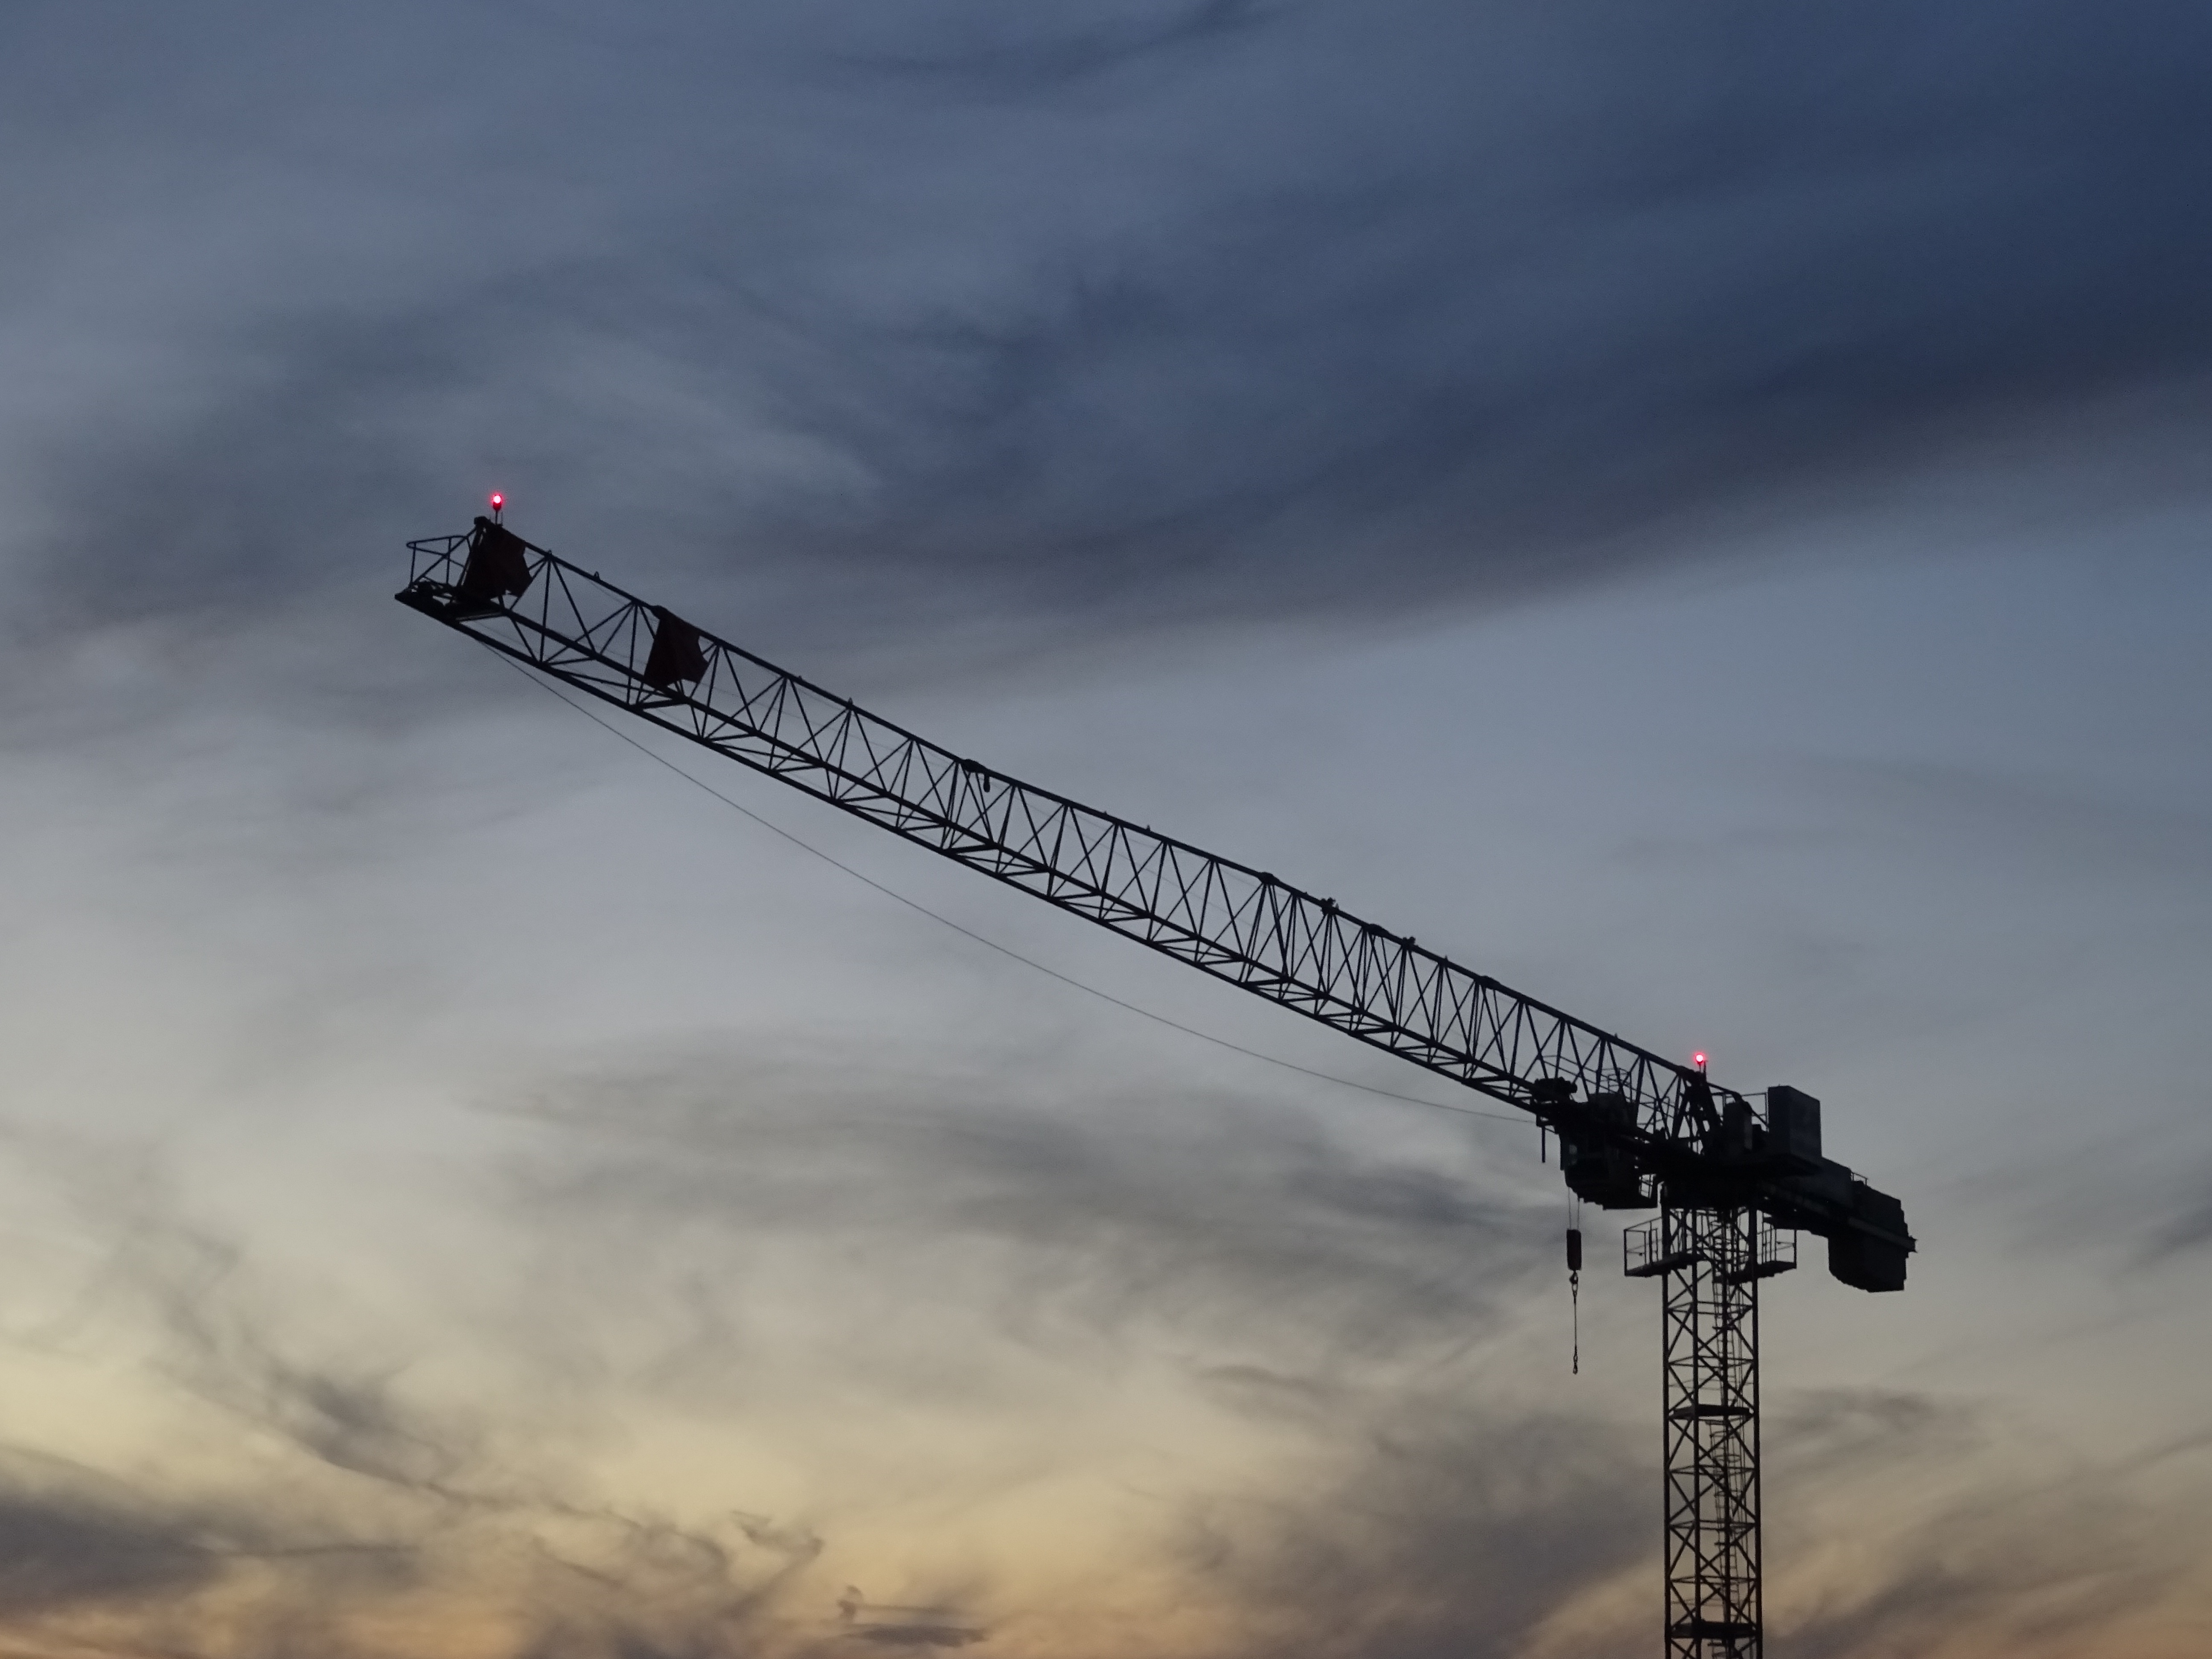
sky, transport, evening, construction, vehicle, tower, metal, clouds, crane, scaffold, baukran, atmosphere of earth